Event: Hurricane Matthew
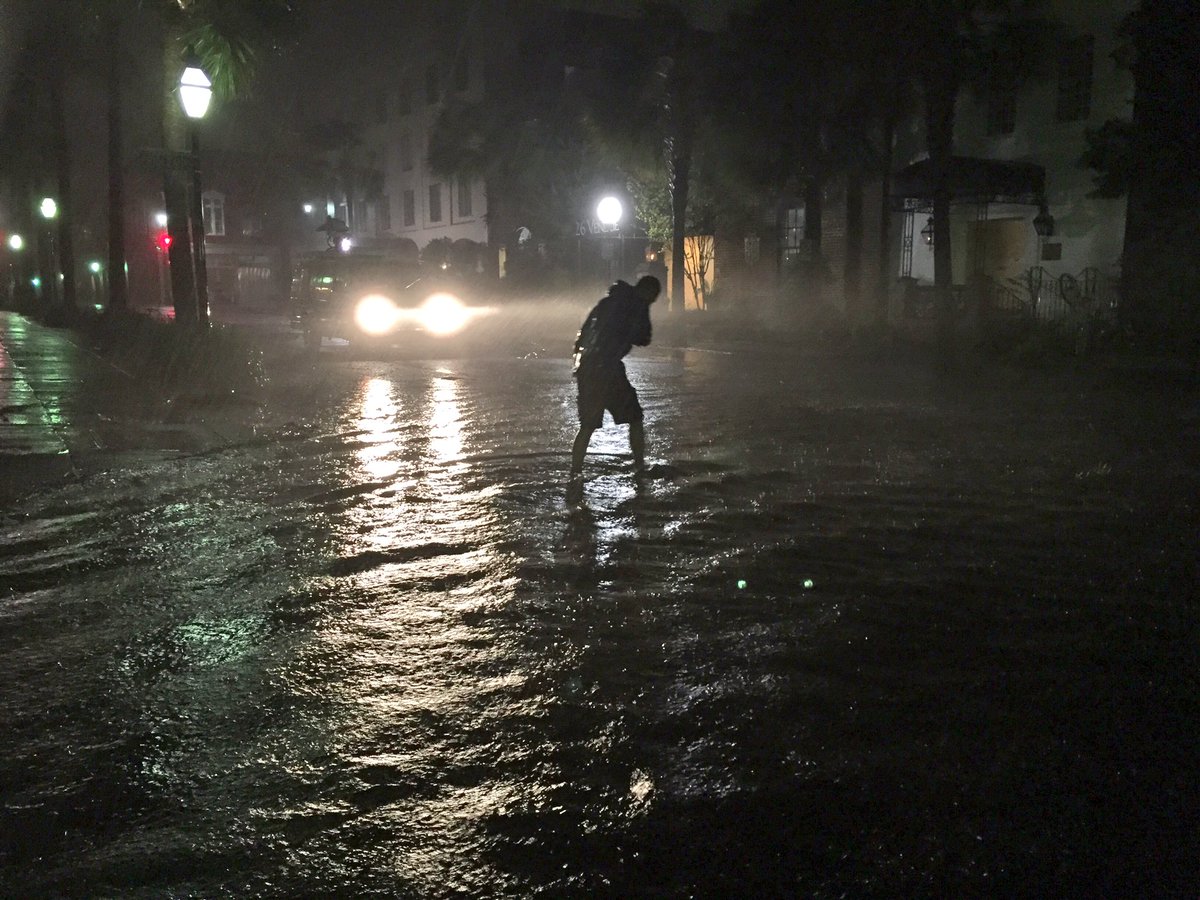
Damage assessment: damage